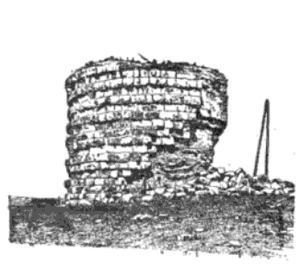
Chebba ou La Chebba est une ville côtière du Sahel tunisien située à une soixantaine de kilomètres au nord de Sfax et une trentaine de kilomètres au sud de Mahdia.